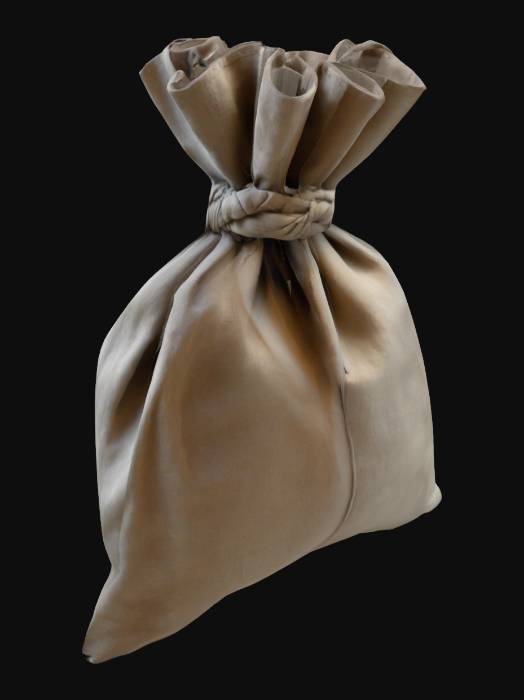
미적 점수 (1~10점): 8